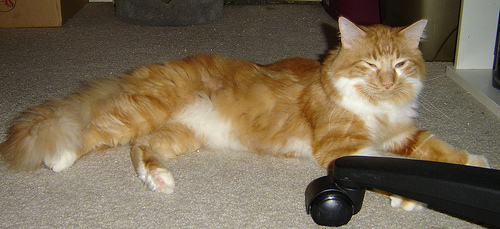
Animal: cat
Breed: Maine Coon